Yousuf Karsh

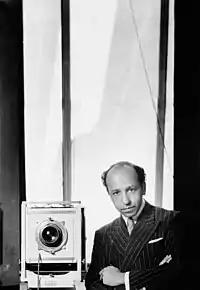
Karsh in 1938

Karsh settled in Ottawa, initially working for photographer John Powis; his first commissions were from local Ottawa theatre groups. Karsh opened his first studio in 1932. It was located on the second floor of a building at 130 Sparks Street, which was later named the Hardy Arcade. He remained there until 1972, when he moved to the Château Laurier. He was known professionally as "Karsh of Ottawa", which was also his signature.